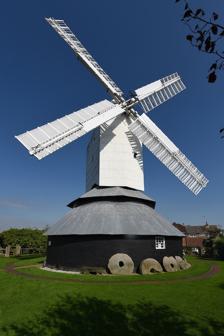
Building: Windmill Hill Mill, Herstmonceux
Country: United Kingdom
Year built: 1814
Windmill in East Sussex, England Windmill Hill Mill, Herstmonceux The windmill at Windmill Hill, 2018 Origin Grid reference TQ 648 122 Coordinates 50°53′10″N 0°20′31″E / 50.886°N 0.342°E / 50.886; 0.342 Year built ca. 1814 Information Purpose Corn mill Type Post mill Roundhouse storeys Two storey roundhouse No. of sails Four Type of sails Patent sails Windshaft Cast iron Winding Originally Tailpole, now by computer controlled battery powered electric motor No. of pairs of millstones Two pairs, arranged Head and Tail Other information Largest post mill in Sussex. Only surviving example of Hammond's Patent Sweep Governor is fitted to this mill. Windmill Hill Mill is a grade II* listed post mill at Herstmonceux , Sussex , England which has been restored and now operates as a working mill. The mill is open to the public on most Sundays from Easter until October. History Windmill Hill Mill was built c. 1814 by William Medhurst, the Lewes millwright . It was working by wind until 1893, when it was stopped owing to a weak weatherbeam. It is the largest post mill in Sussex, and is unique in that it is fitted with Hammond's Patent Sweep Governor, a feature previously fitted to Jack Mill, Clayton . After work by wind had ceased, milling was continued by means of a steam-powered mill set up in the roundhouse. Neve, the Warbleton millwright was responsible for the fitting-out of the roundhouse as a power mill. The mill stood derelict for many years with major structural faults, including both side girts being broken. Restoration In 1994, a supporting steel framework was placed around the mill, and the remaining iron sheeting that clad the breast and sides of the mill removed. The tail of the mill was clad in plywood to keep the weather out. A trust was set up in 1995, aiming to prevent further deterioration in the condition of the mill, and to assess options for restoration. The Heritage Lottery Fund agreed in principle to support the restoration work. English Heritage funded the study to produce an application for lottery funds to restore the mill. A detailed study of the mill was made in the summer of 2000. IJP Millwrights of Binfield Heath were contracted to restore the mill. A grant of £570,000 towards a total restoration cost of £770,000 was made in December 2001, this being the biggest single Lottery grant to an individual windmill. The mill was dismantled during November and December 2003, and taken in sections to IJP's workshops. Modern millwrighting techniques, including CAD were used in the assessment of the structure of the mill in preparation for the rebuild. It was found that one of the quarterbars in the trestle would need to be replaced due to damage done by Death Watch Beetles . The rebuilt frame of the mill was lifted  back onto the main post on 7 September 2004. The sails were fitted to the mill between 24 November and 3 December 2005. On 19 November 2014 the Heritage Lottery Fund announced the grant of £80,800 for restoration of machinery and sweeps to grind flour. On 5 November 2015, the full patent sweeps turned again for the first time in 120 years. Description For an explanation of the various pieces of machinery, see Mill machinery . Hammond's Sweep Governor Windmill Hill Mill is a post mill on a two-storey roundhouse. She has four patent sails carried on a cast-iron windshaft and was winded by a tailpole. Winding is now computer -controlled, with an automatic turning device installed that receives information about the wind direction from sensors mounted on the mill. The wooden brake-wheel is of clasp-arm construction, with oak arms and an elm rim. It has 104 cogs and drives a stone nut with twelve cogs. The tail wheel is of cast iron, with 130 cogs. The mill drove two pairs of millstones , arranged head and tail. The headstones are Peak stones and the tailstones are French Burrs. The body of the mill is 21 feet 3 inches (6.48 m) long and 12 feet 3 inches (3.73 m) wide, the largest surviving post mill by floor plan in the United Kingdom. It is 50 feet 10 inches (15.49 m) high to the roof, the second tallest post mill in England. The roundhouse is 22 feet 6 inches (6.86 m) in diameter and has a single-storey lean-to extension of part of its circumference. When originally built, the mill had a single-storey roundhouse which was raised in the 1850s. The Hammond's Sweep Governor was fitted in the 1870s. Millers Beeney, 1845 - 1877 Charles Edwin Hammond, 1878 - 1887 Henry Harmer, 1887 - 1913 References